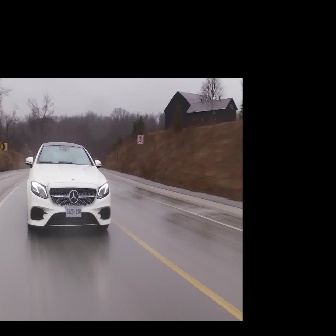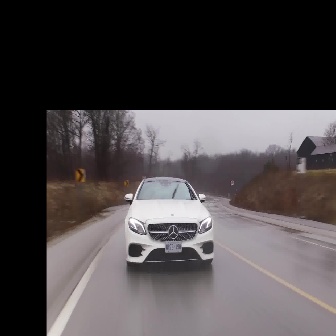
  Please identify the target specified by the bounding box [24,141,111,229] in the first image and locate it in the second image. Return the coordinates in [x_min,y_min,x_max,y_max] format.
Answer: [124,176,214,266]